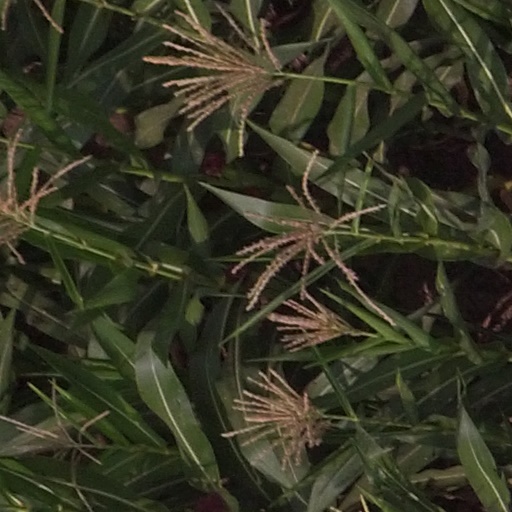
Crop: maize; corn